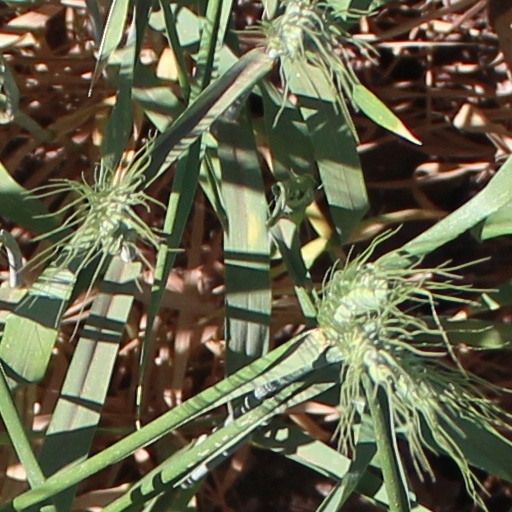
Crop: wheat